Recording studio

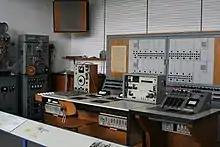
The Siemens Studio for Electronic Music

A small, personal recording studio is sometimes called a "project studio" or "home studio". Such studios often cater to the specific needs of an individual artist or are used as a non-commercial hobby. The first modern project studios came into being during the mid-1980s, with the advent of affordable multitrack recording devices, synthesizers and microphones. The phenomenon has flourished with falling prices of MIDI equipment and accessories, as well as inexpensive direct to disk recording products.